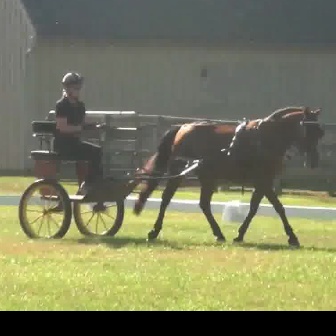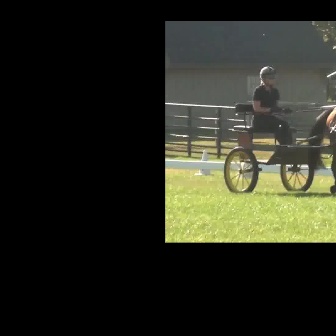
  Please identify the target specified by the bounding box [17,120,137,240] in the first image and locate it in the second image. Return the coordinates in [x_min,y_min,x_max,y_max] format.
Answer: [223,102,315,194]